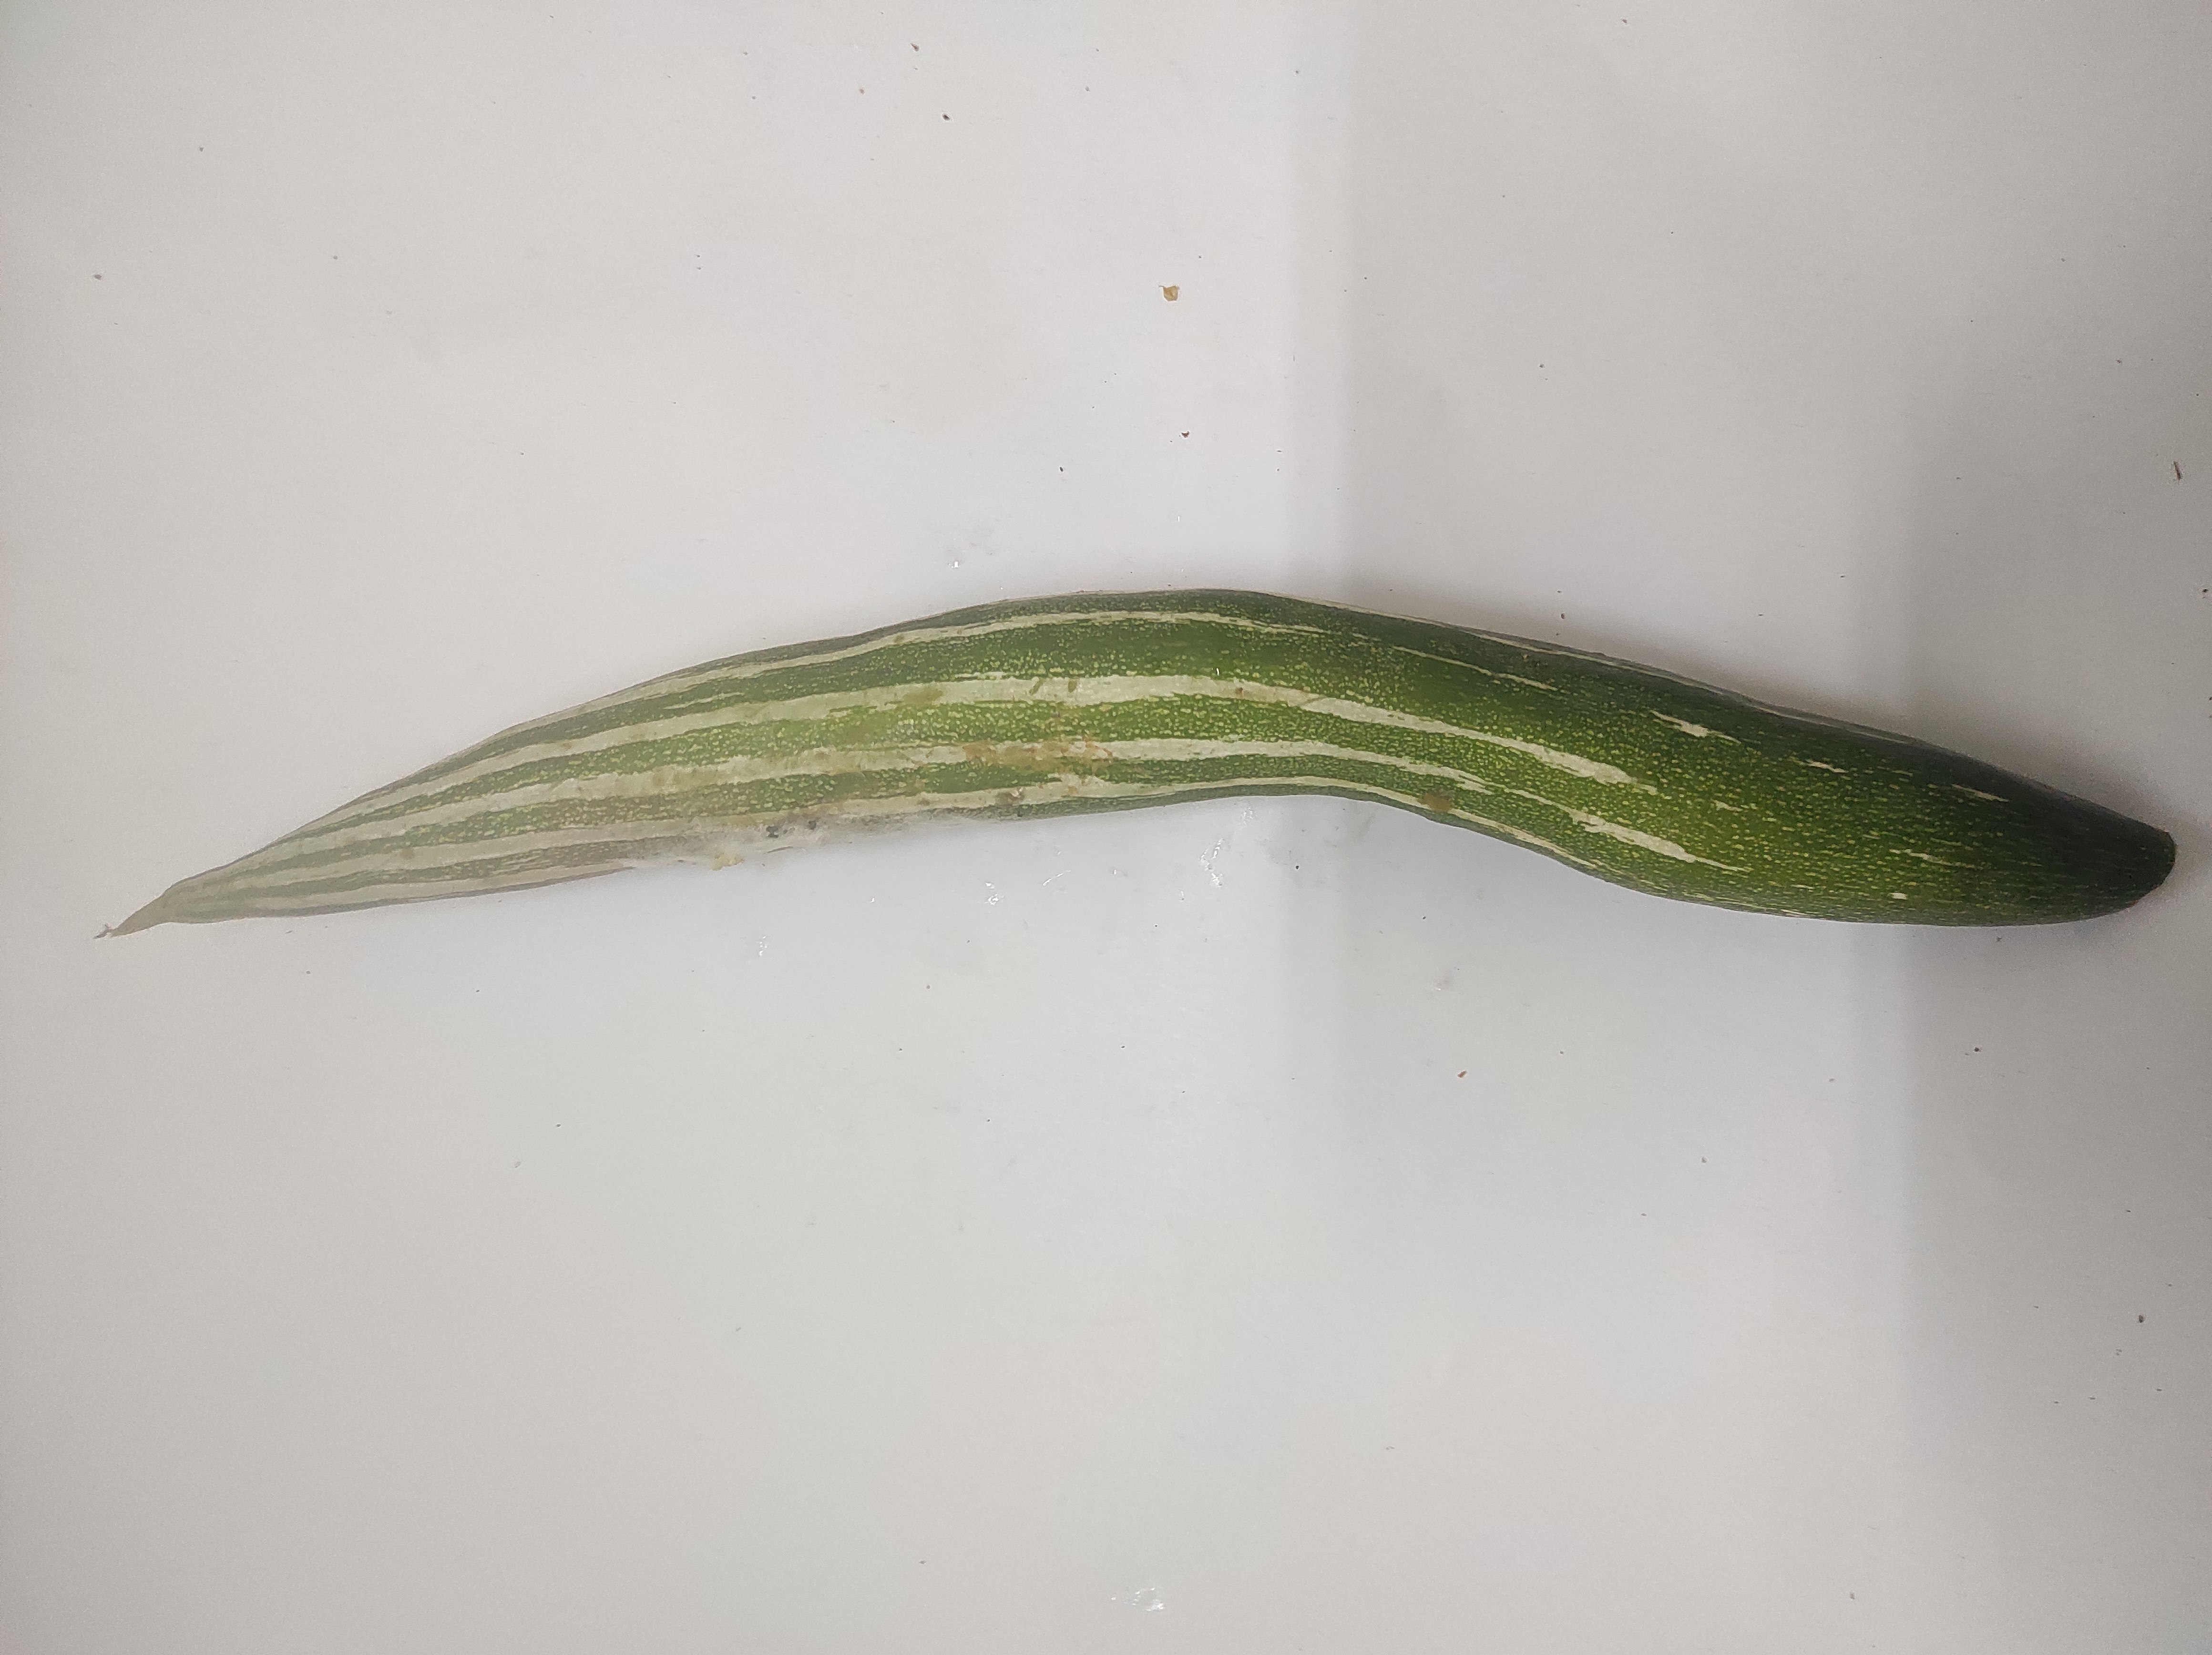
Crop: Snake Gourd
Condition: Severely Damaged